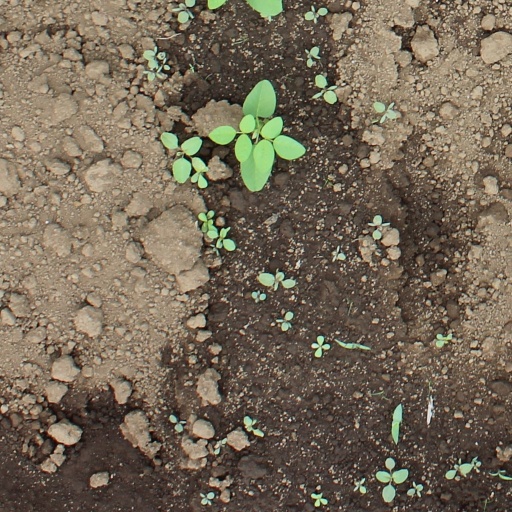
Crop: soybean